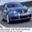
Label: automobile